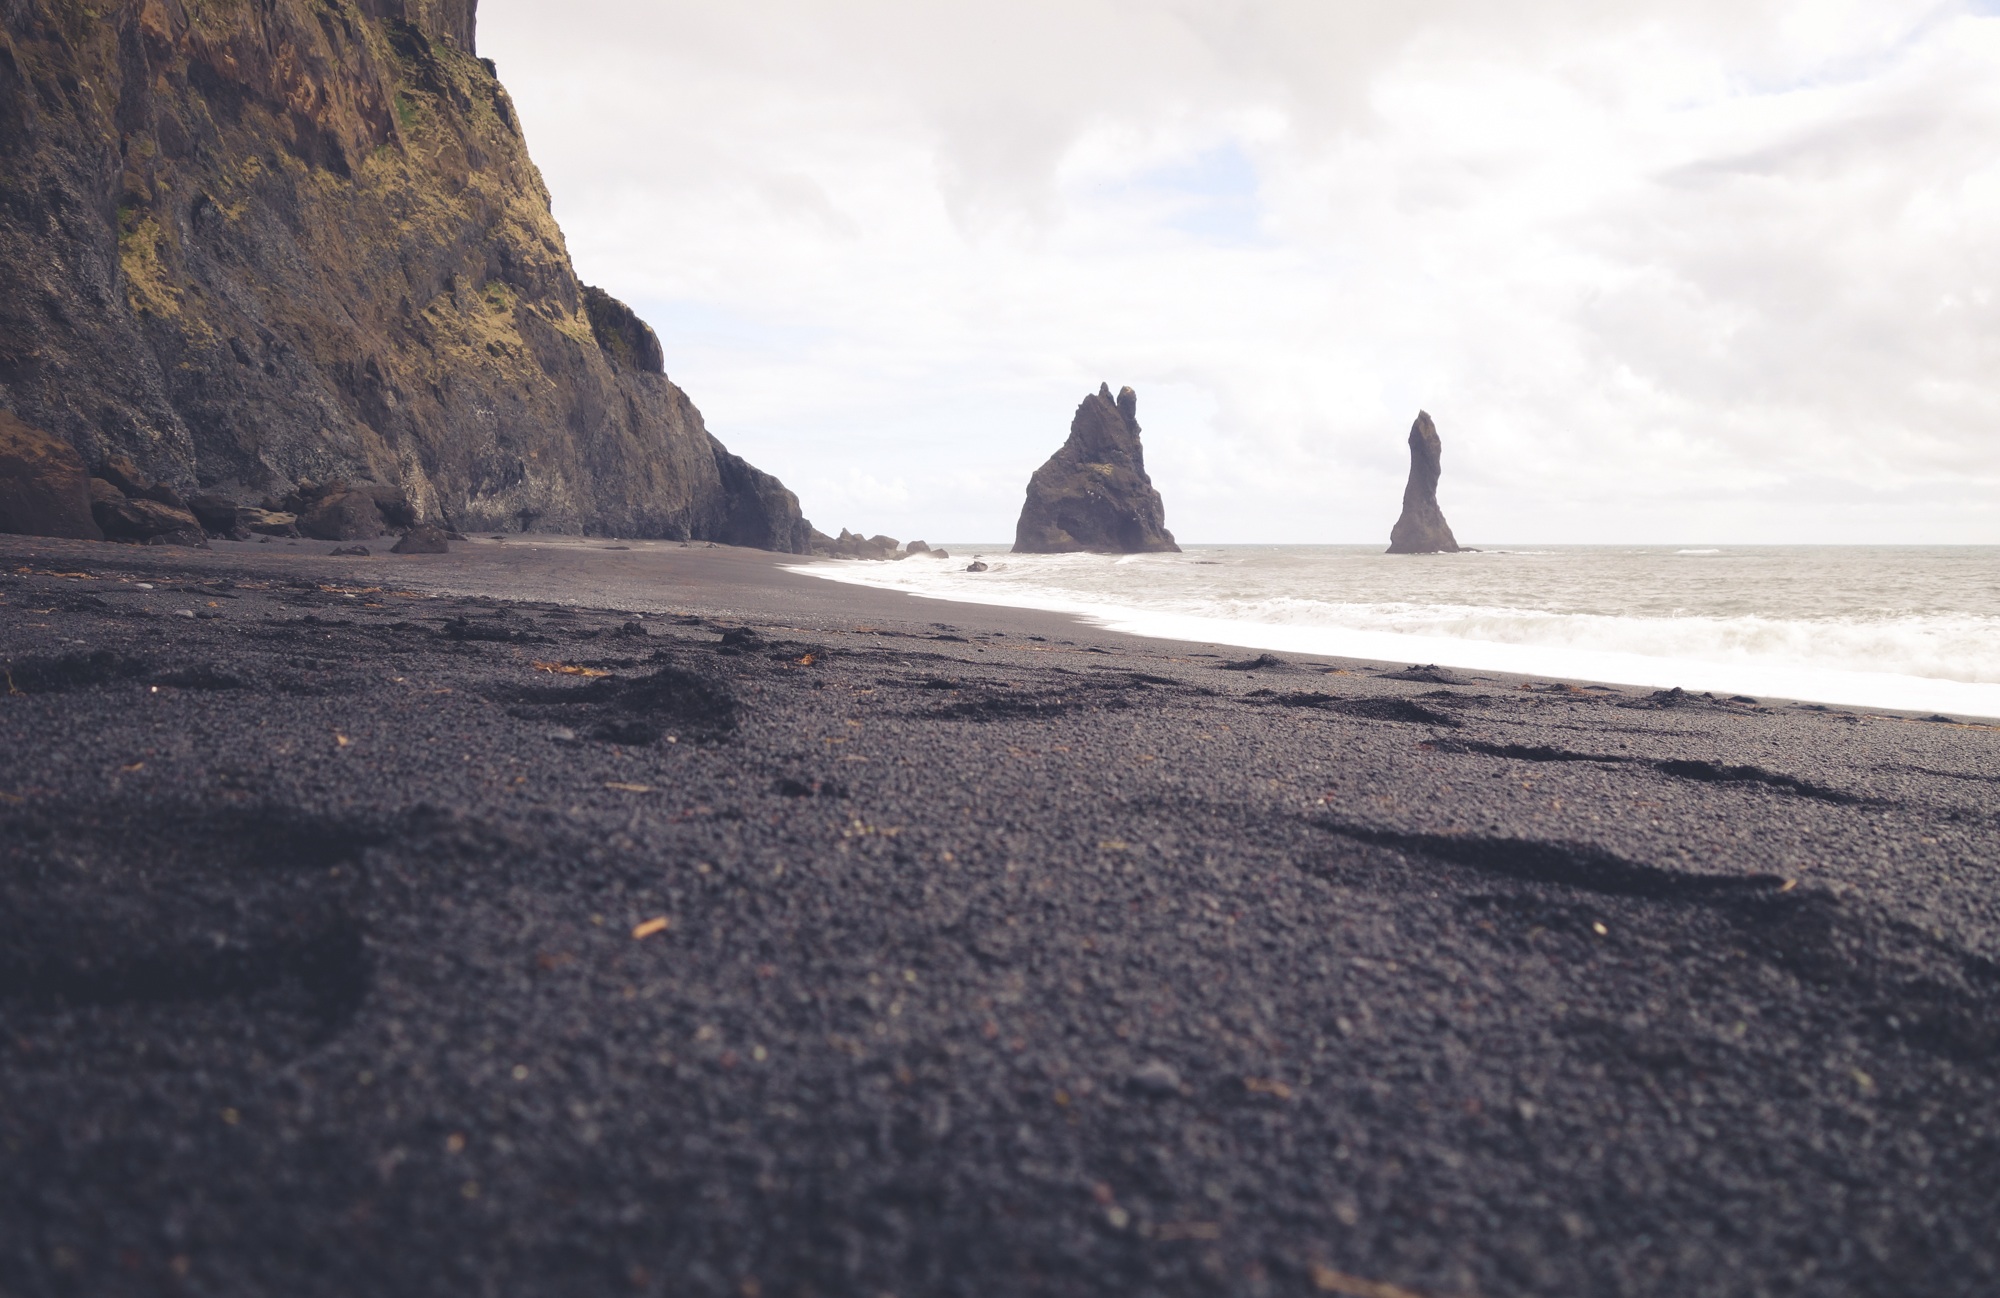
beach, sea, coast, sand, rock, ocean, shore, wave, cliff, bay, terrain, cape, landform